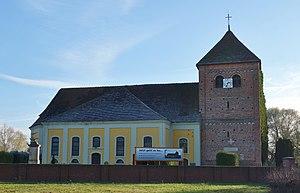
Vue du nord de l'église de Hohennauen, commune de Seeblick, arrondissement Pays de la Havel, état fédéral de Brandebourg, Allemagne Object location52°
Seeblick est une commune allemande de l'arrondissement du Pays de la Havel, Land de Brandebourg.